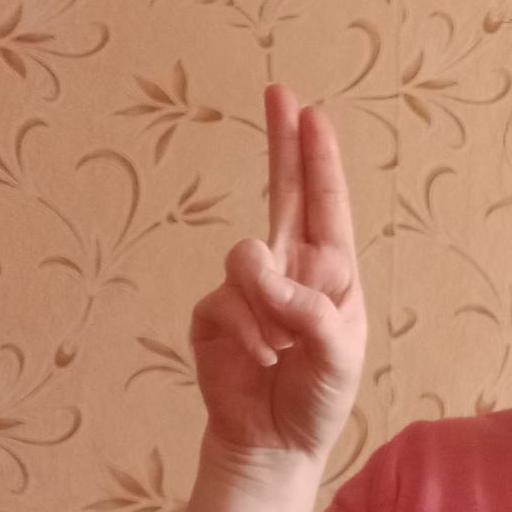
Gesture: two_up